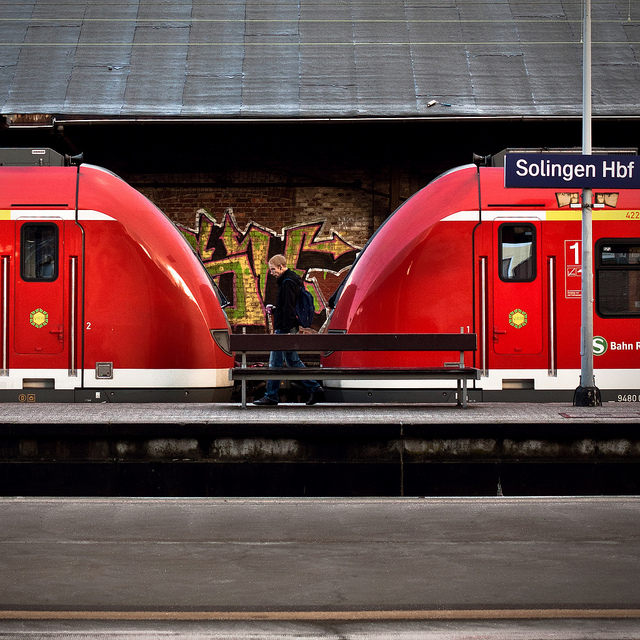
A train station with a train sitting there waiting to be loaded.

A train sitting at a station waiting for passengers.